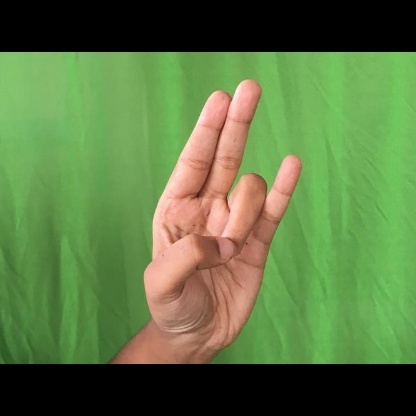
Mudra: Mayura